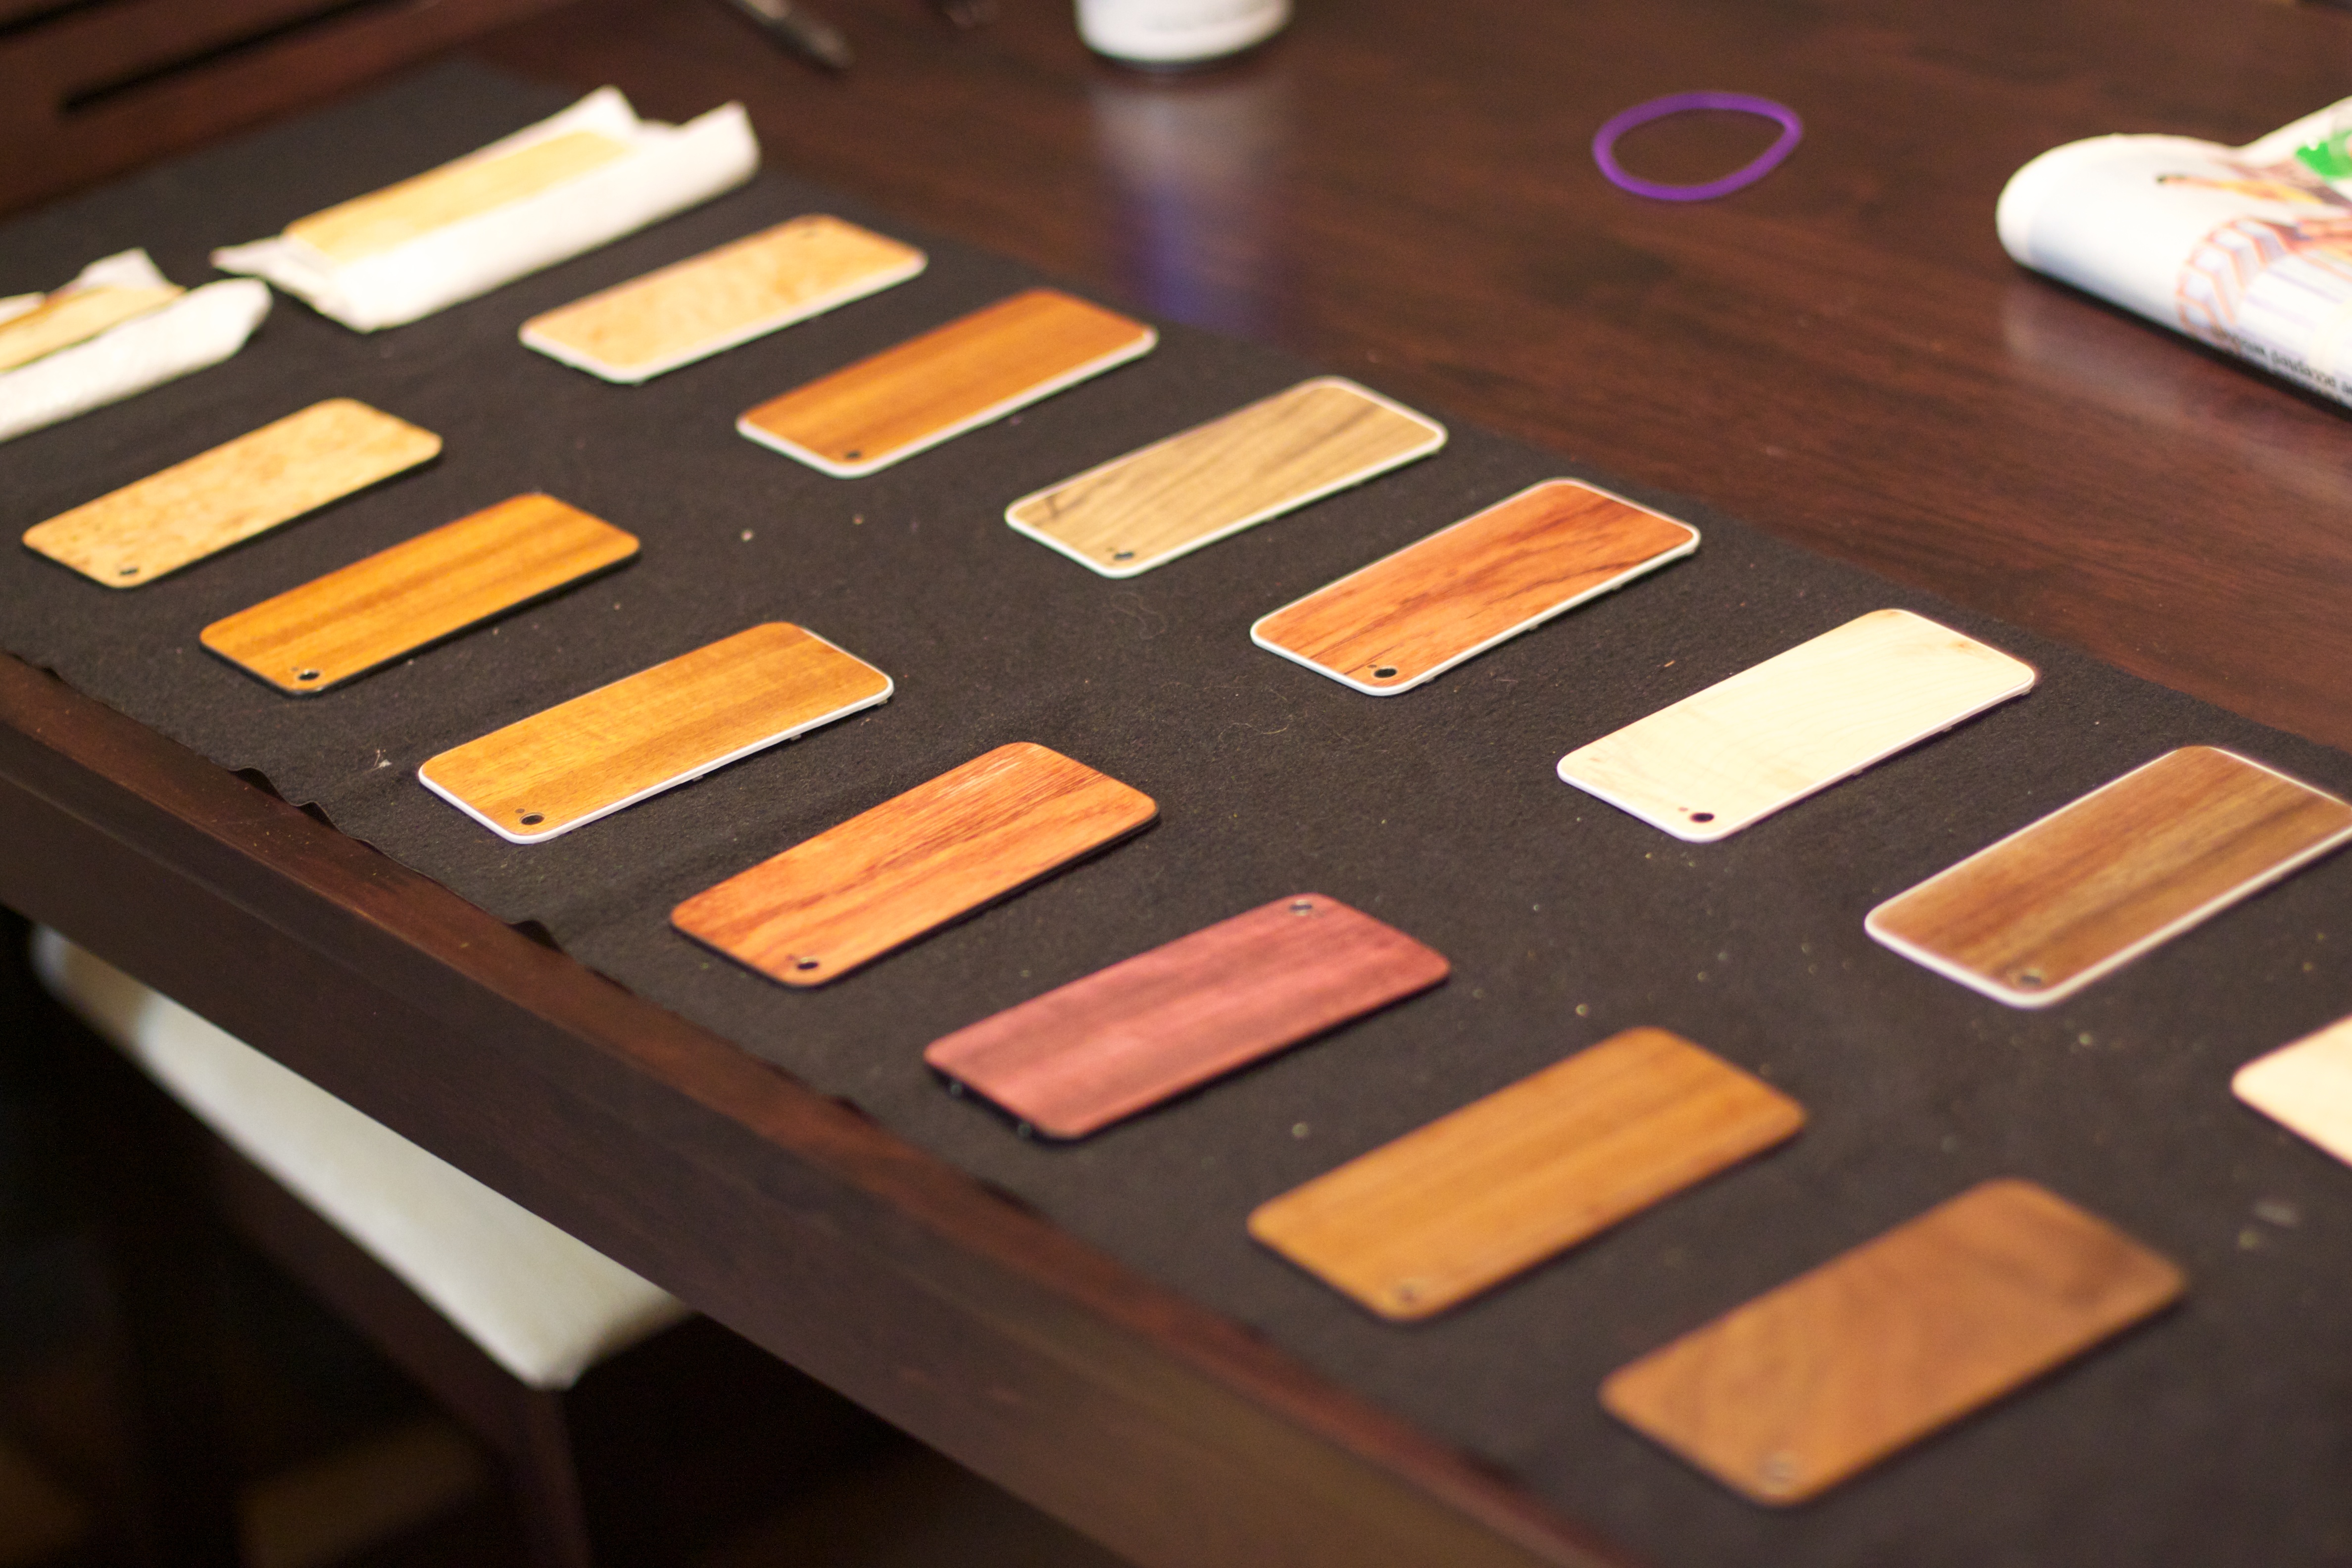
iphone, table, wood, number, toy, games, shape, lumberback